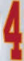
Number: 4